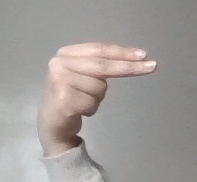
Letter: ain